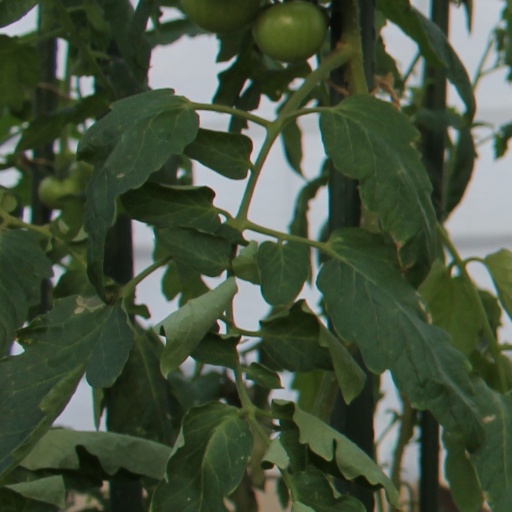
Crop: tomato